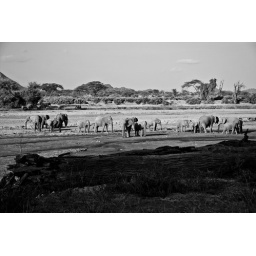
Canon EOS 450DCanon EF-S 17-85 f/4.0-5.6Herd of Elephants.Samburu National Park, KenyaImage converted to black and white in Photoshop